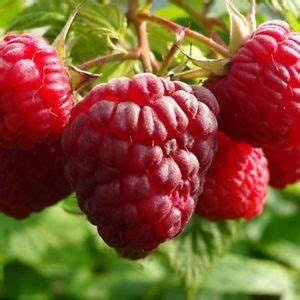
Label: raspberry